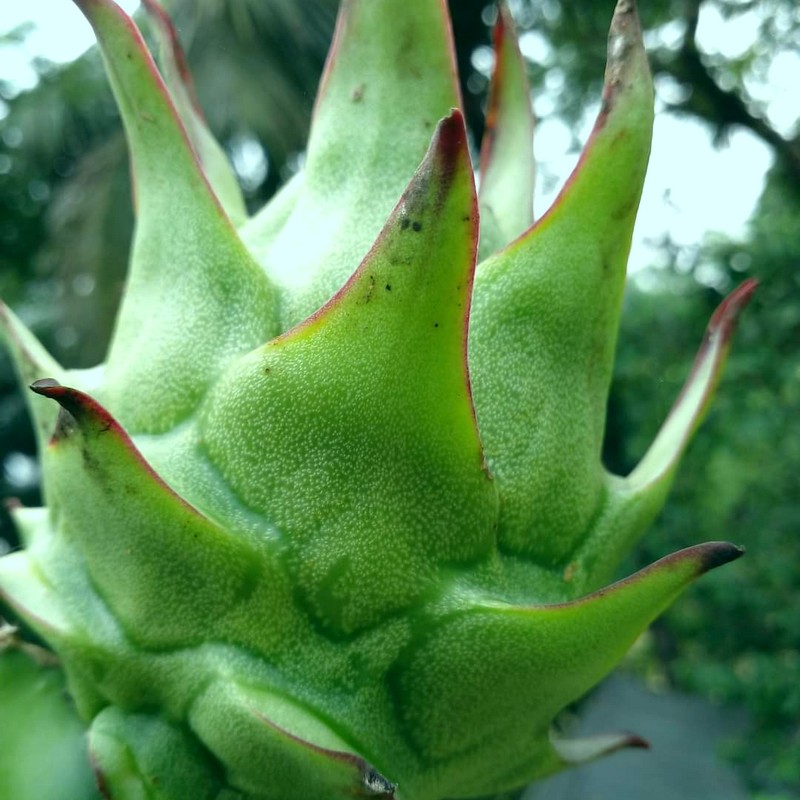
Label: Immature Dragon Fruit